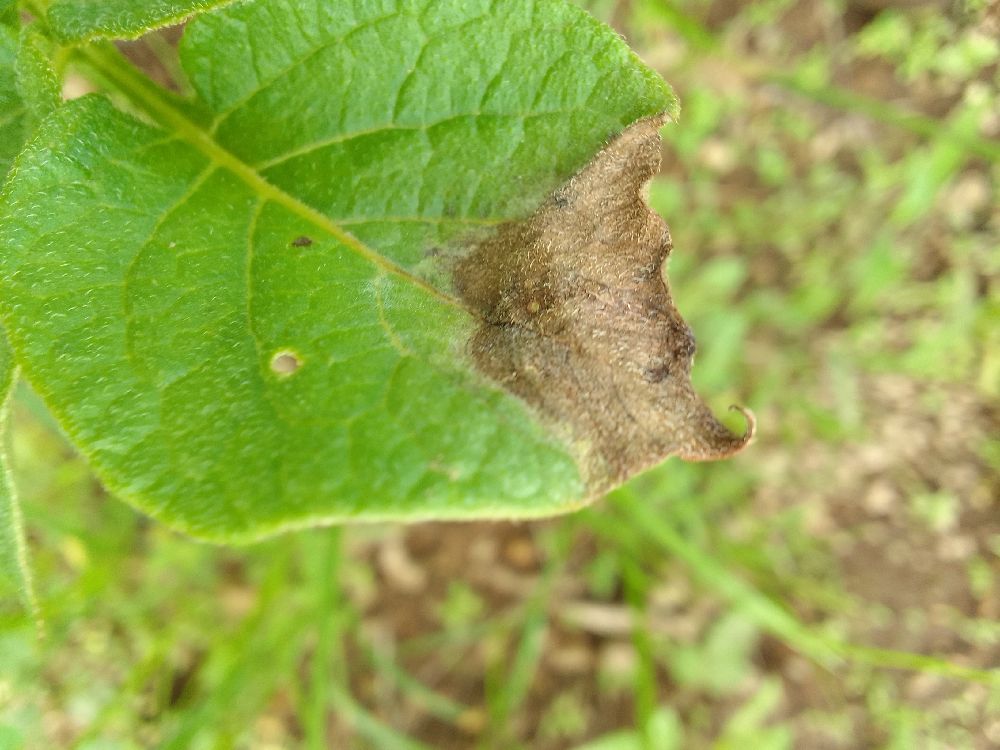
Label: Late blight